Franz Xaver Haberl

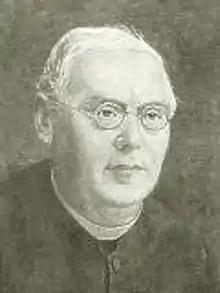
Franz Xaver Haberl

Franz Xaver Haberl (12 April 1840, in Oberellenbach (today Mallersdorf-Pfaffenberg), Lower Bavaria – 5 September 1910, in Ratisbon) was a German musicologist, friend of Liszt, Perosi, and Singenberger, cleric, and student of Proske.